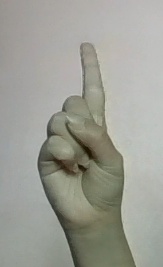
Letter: bb